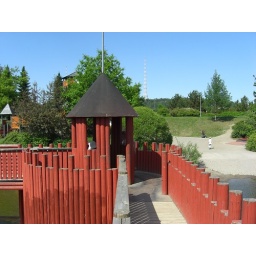
A view from wooden (timber) castle at Perhepuisto in Lahti.